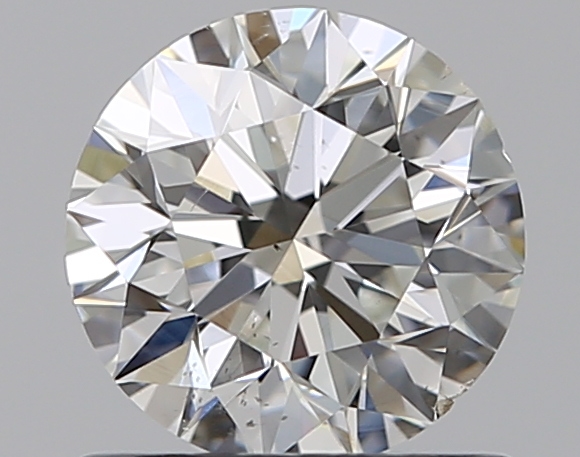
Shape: round
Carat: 0.75
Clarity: SI1
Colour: H
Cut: EX
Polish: EX
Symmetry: EX
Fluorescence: N
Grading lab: GIA
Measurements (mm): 5.75 x 5.79 x 3.65